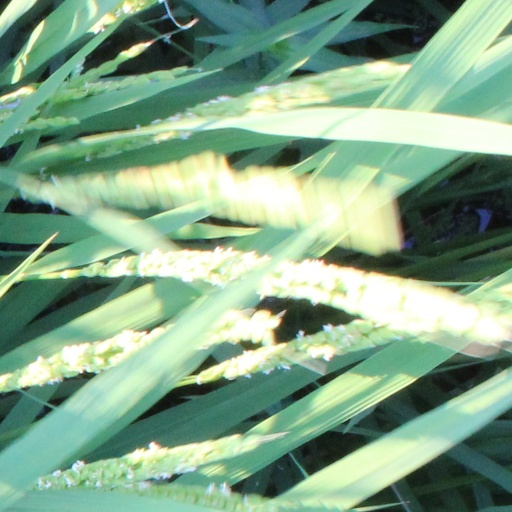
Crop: rice